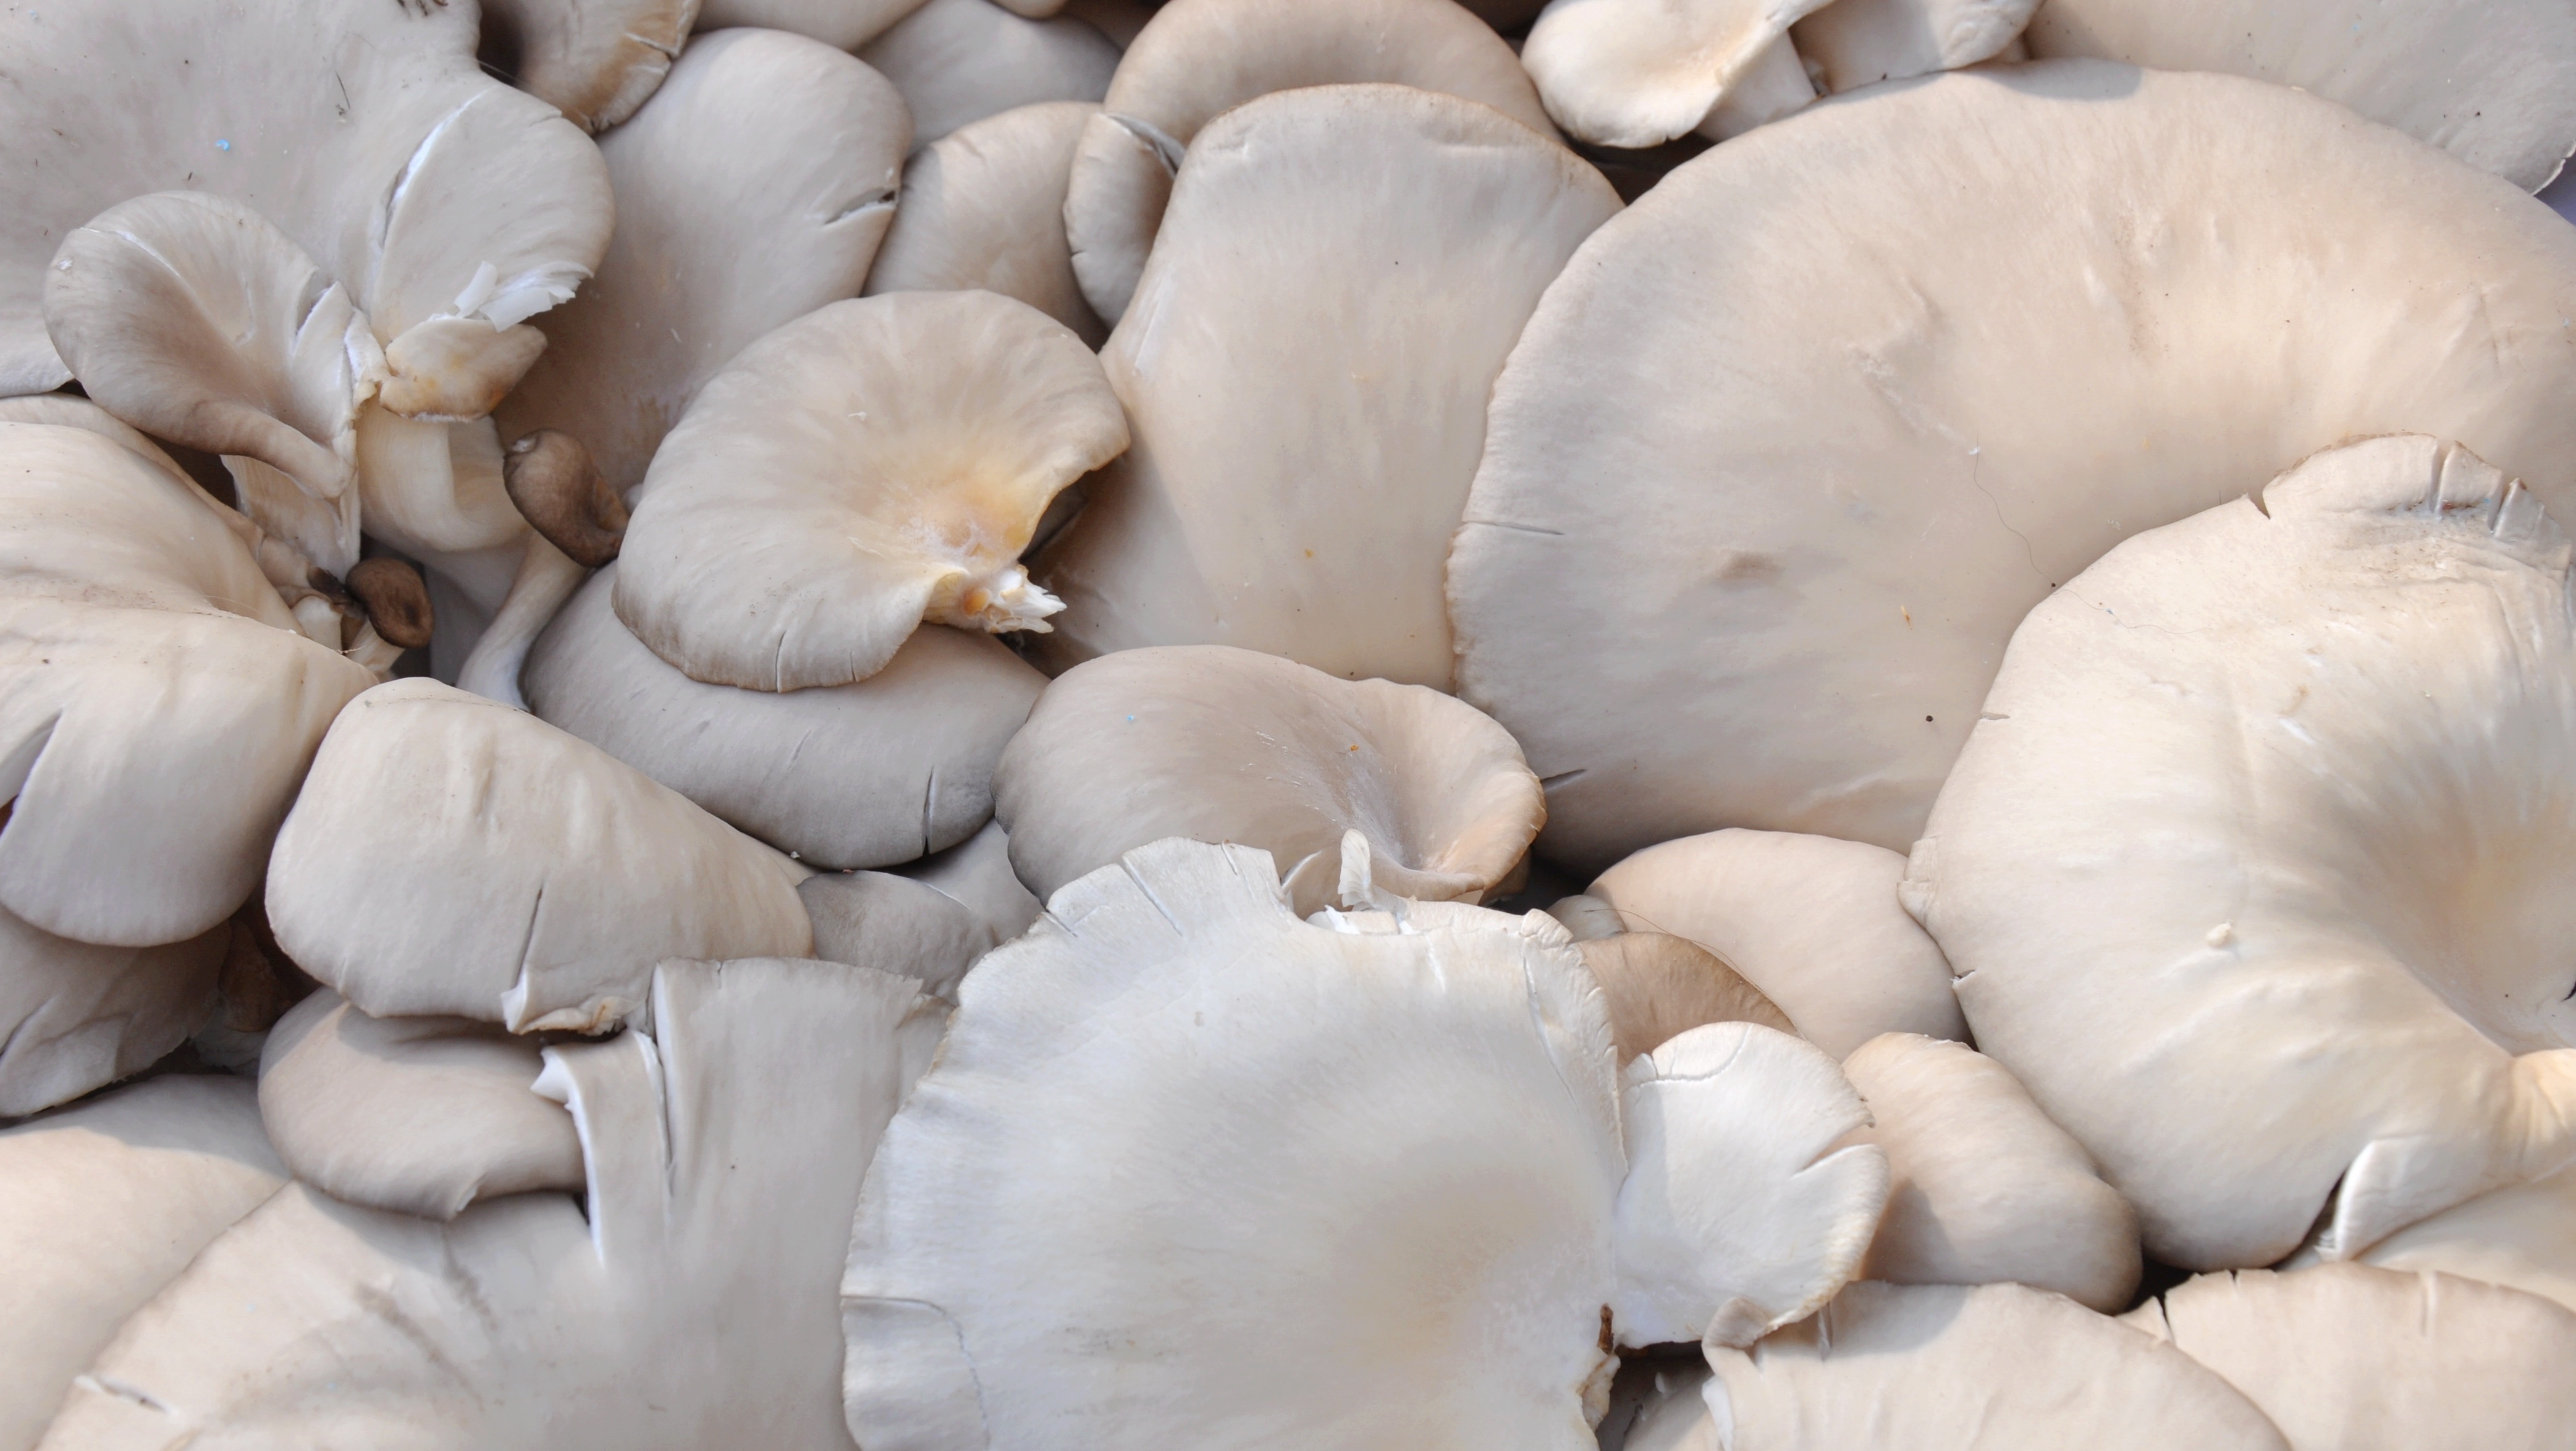
food, produce, vegetable, oyster, mushroom, agaricus, matsutake, oyster mushroom, edible mushroom, medicinal mushroom, agaricomycetes, agaricaceae, champignon mushroom, pleurotus eryngii